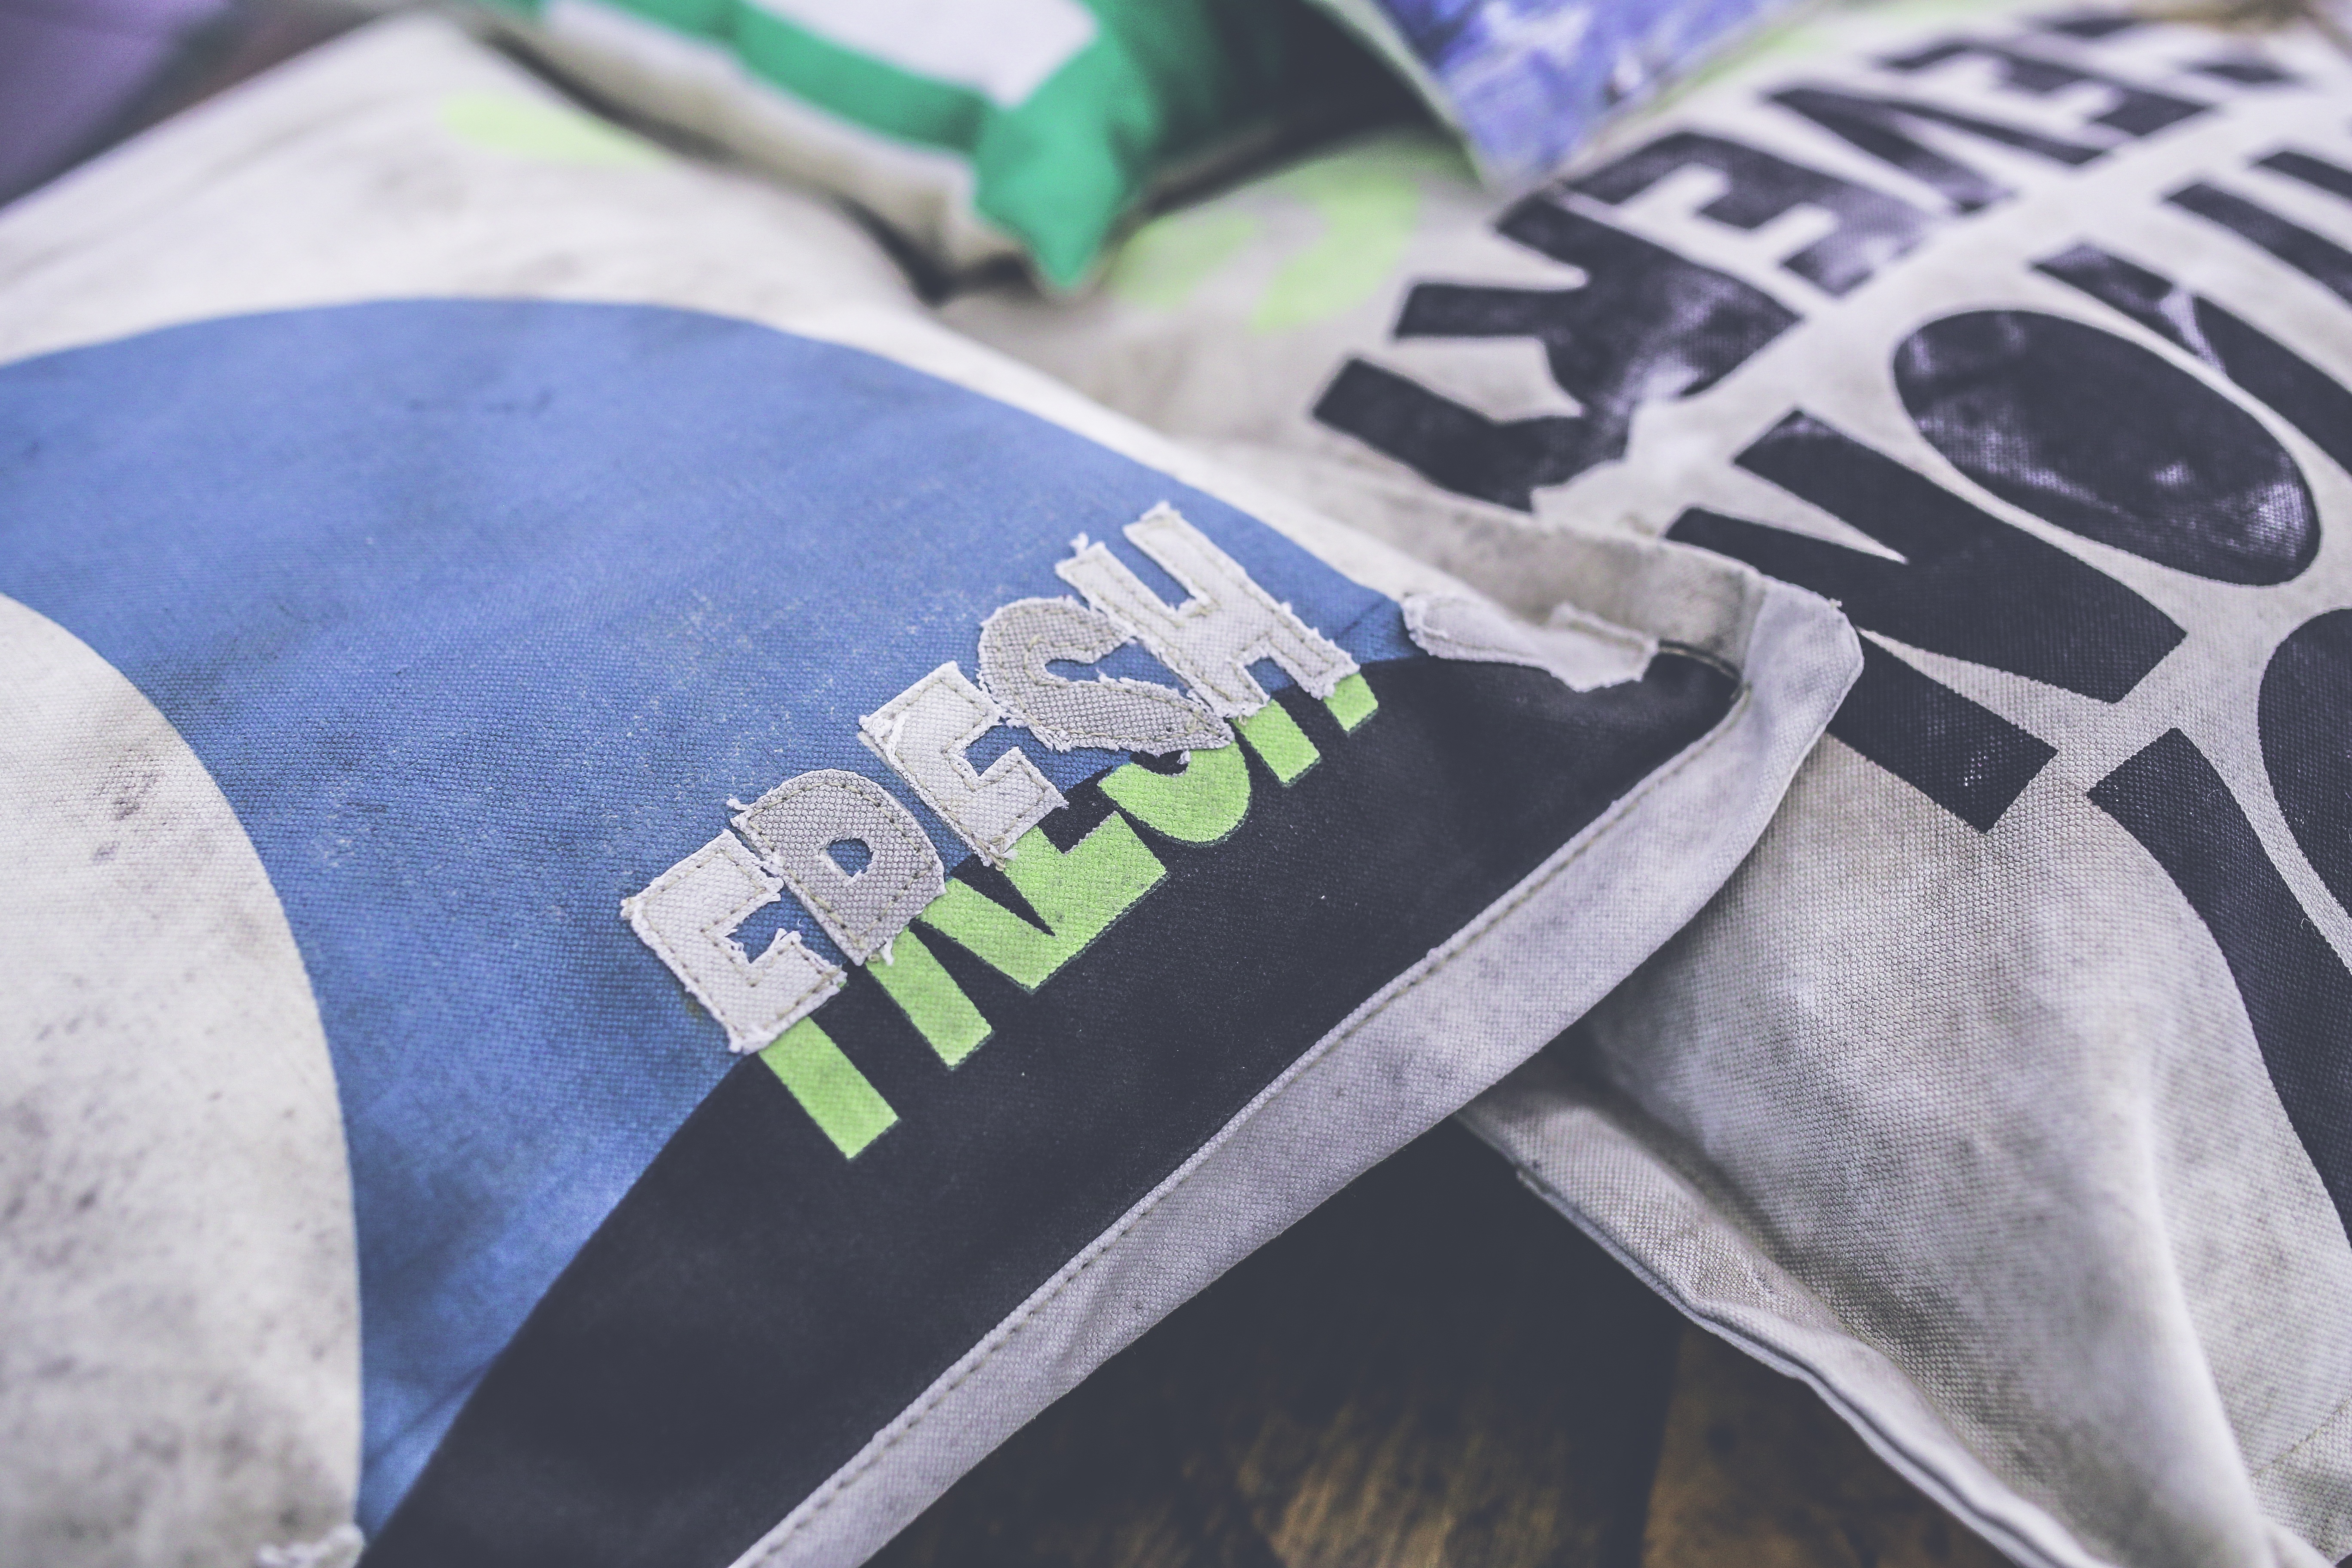
vintage, retro, interior, decoration, green, color, fresh, blue, clothing, colorful, pillow, decor, material, textile, art, design, dutch, letters, interesting, typo, scandinavian